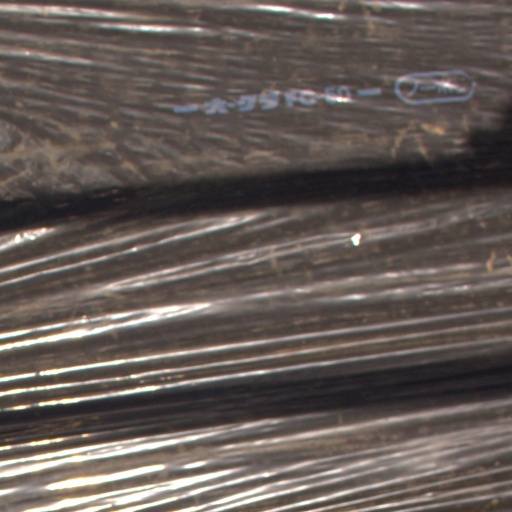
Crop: Jerusalem artichoke